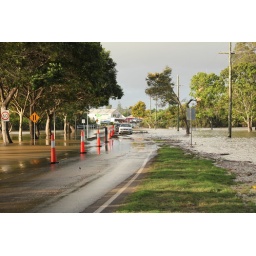
The road near Lake Ellen park almost cut by water again 5.30pm 13 January 2011.